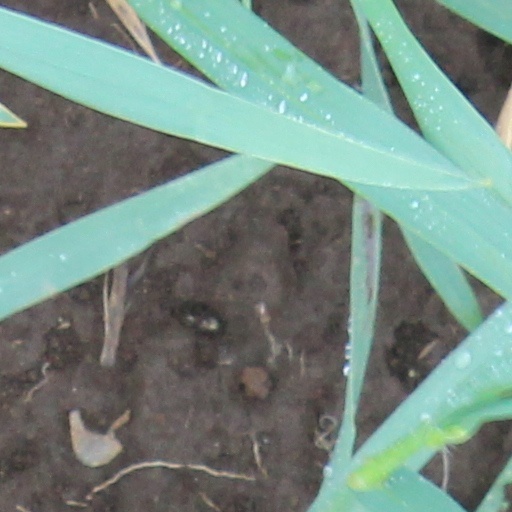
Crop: wheat